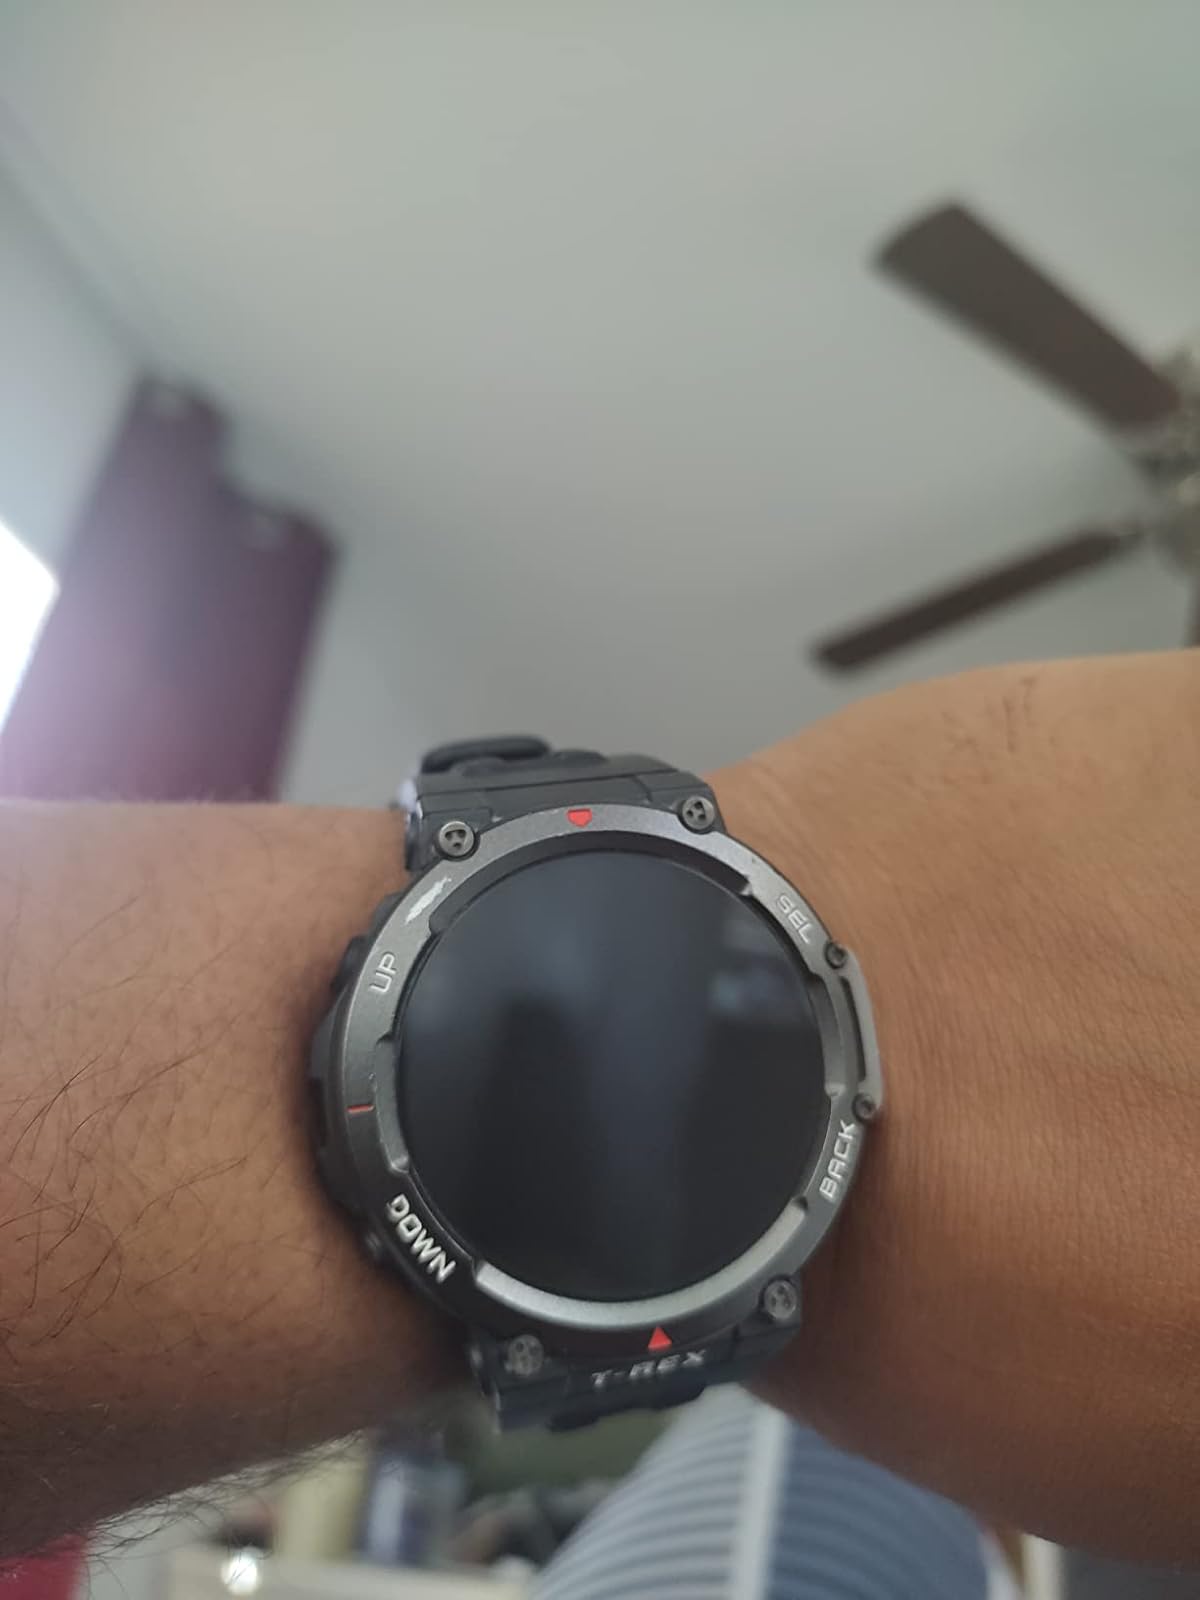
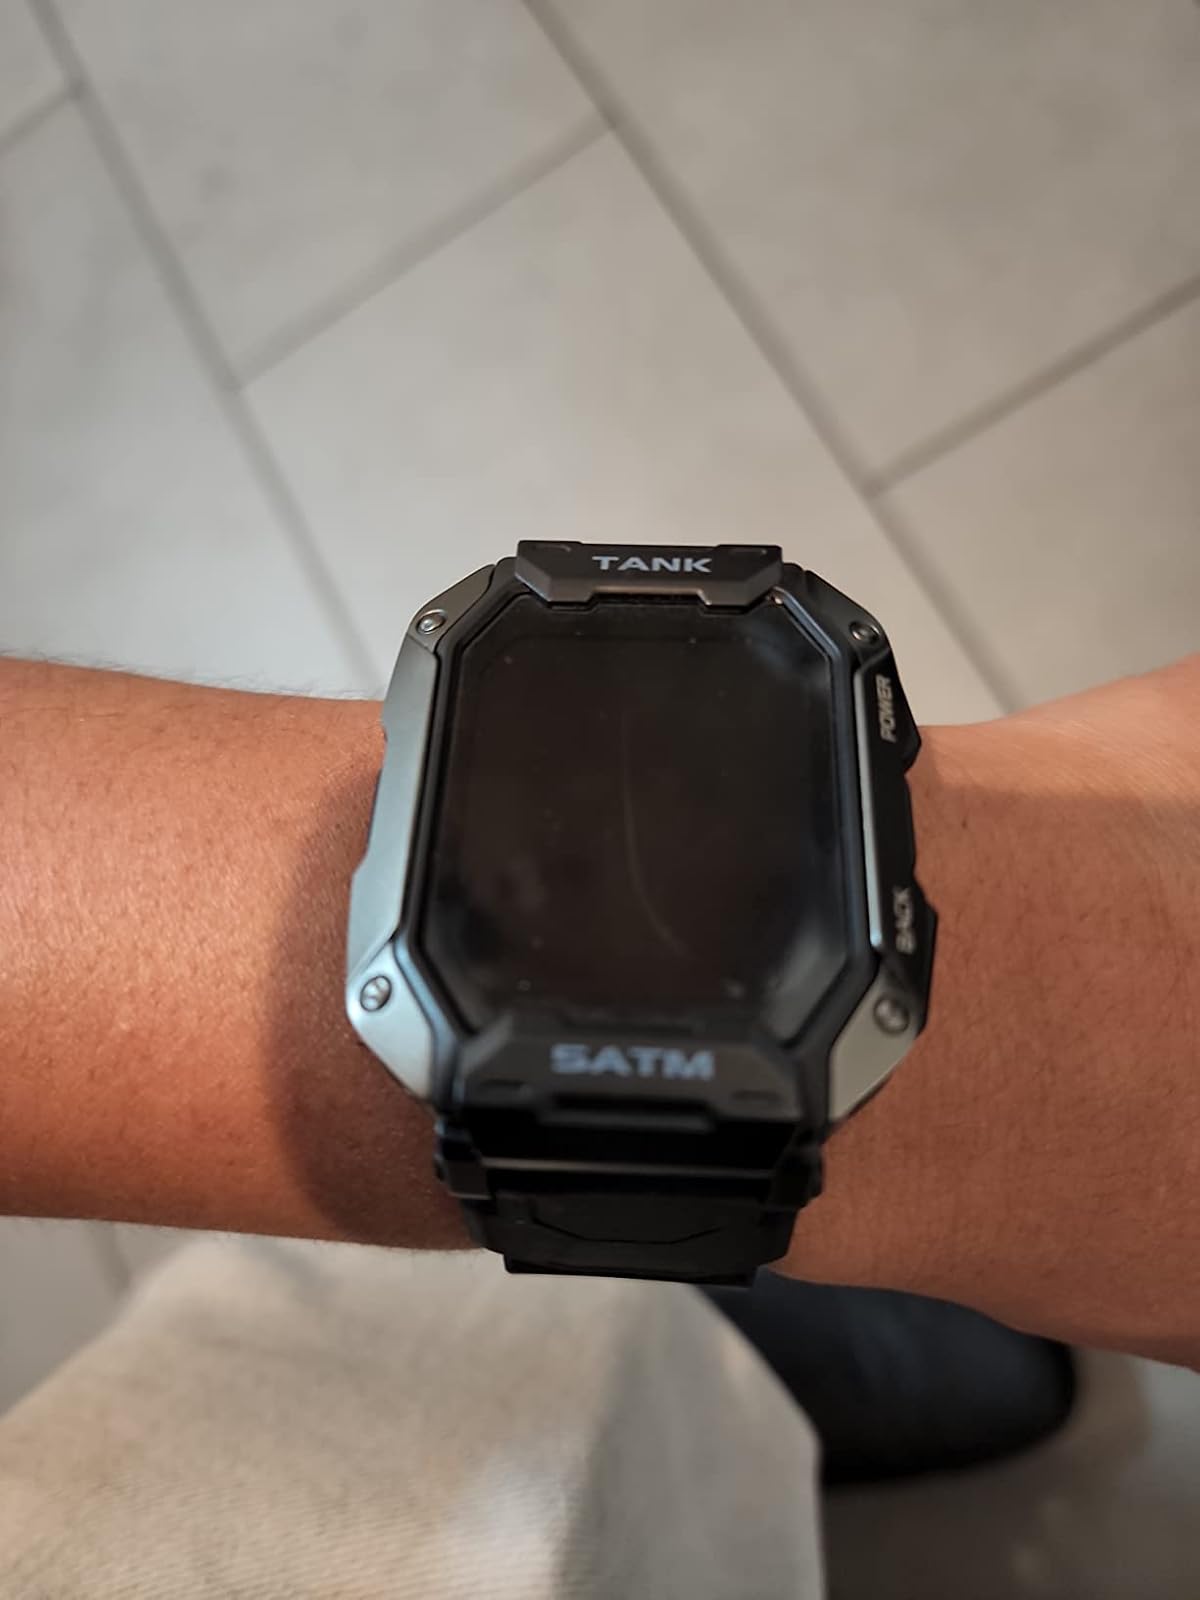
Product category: smartwatch
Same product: no